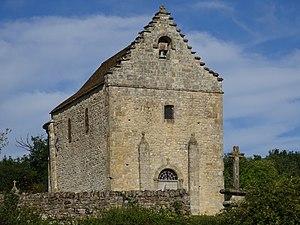
Chapelle Saint-Médard à Issepts (Lot, France).
Cet article recense une partie des monuments historiques du Lot, en France.
La chapelle Saint-Médard est une chapelle catholique située au lieu-dit de Lagrénie, sur le territoire de la commune d'Issepts, dans le département du Lot, en France. Chapelle romane du XIᵉ siècle, elle est inscrite aux monuments historiques.